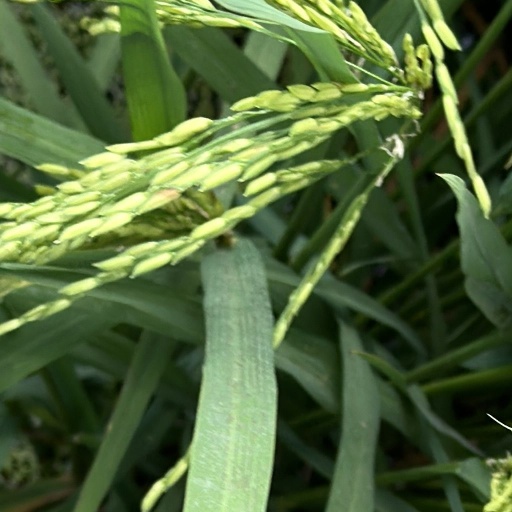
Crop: rice